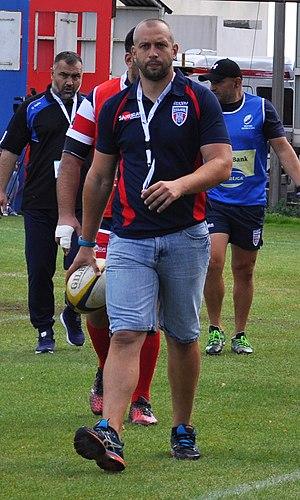
Dan Dumbravă, né le 6 août 1981 à Bucarest, est un joueur Roumain de rugby à XV qui évolue au poste de Demi d'ouverture ou d'arrière avec le RC Steaua Bucarest et qui a joué avec la Roumanie.